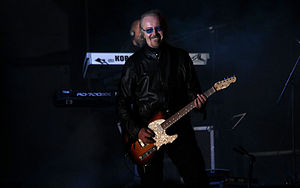
Umberto Tozzi
Umberto Tozzi (2014)
Umberto Antonio Tozzi er en italiensk pop/rock sanger og sangskriver fra Torino